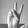
ASL letter: V